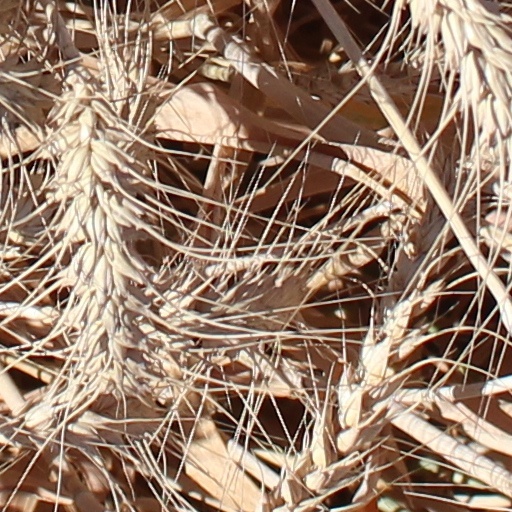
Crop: wheat